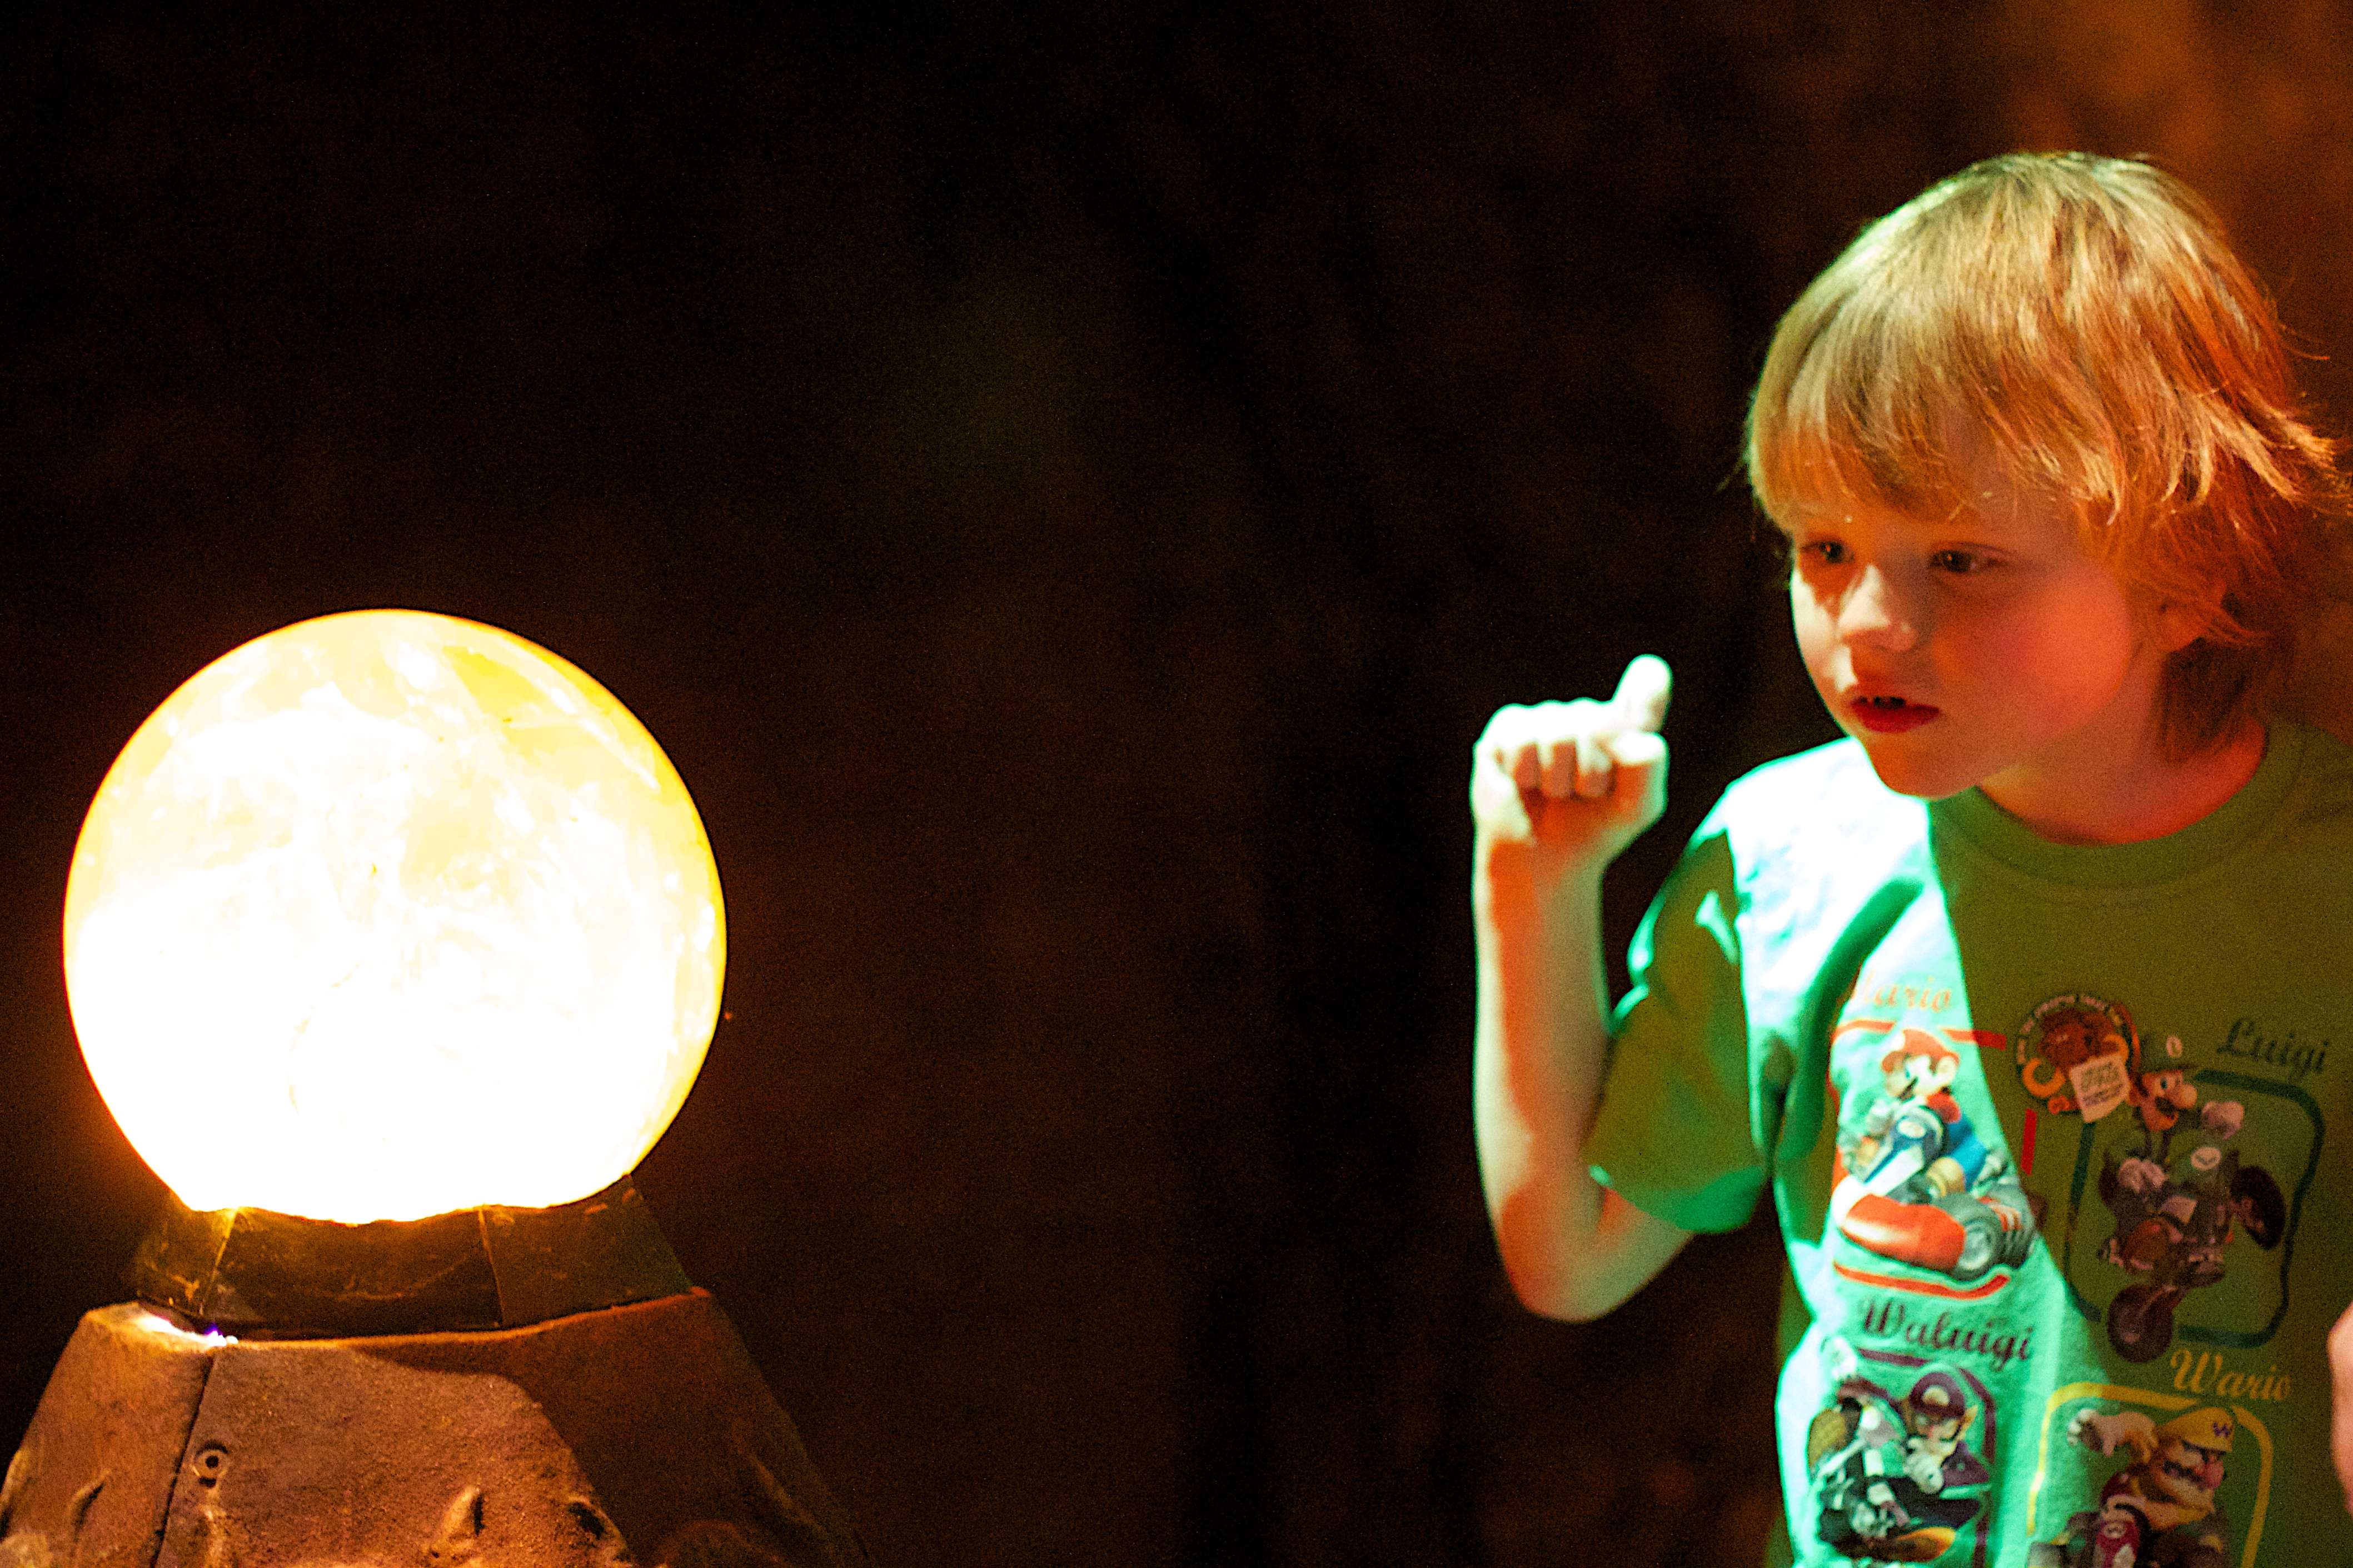
light, night, color, child